Pakarnnattam

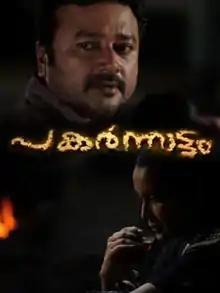

Pakarnnattam is a 2012 Malayalam film directed by Jayaraj, starring Jayaram and Jayaraj's wife Sabitha Jayaraj in the lead roles. The film is based on political violences and fight against Endosulfan tragedy in Kasargod, Kerala.